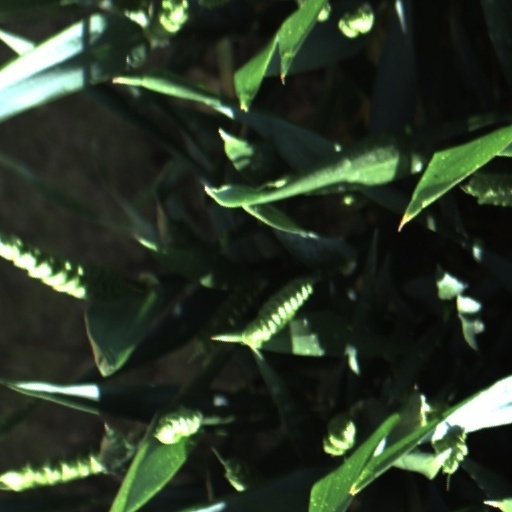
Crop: wheat